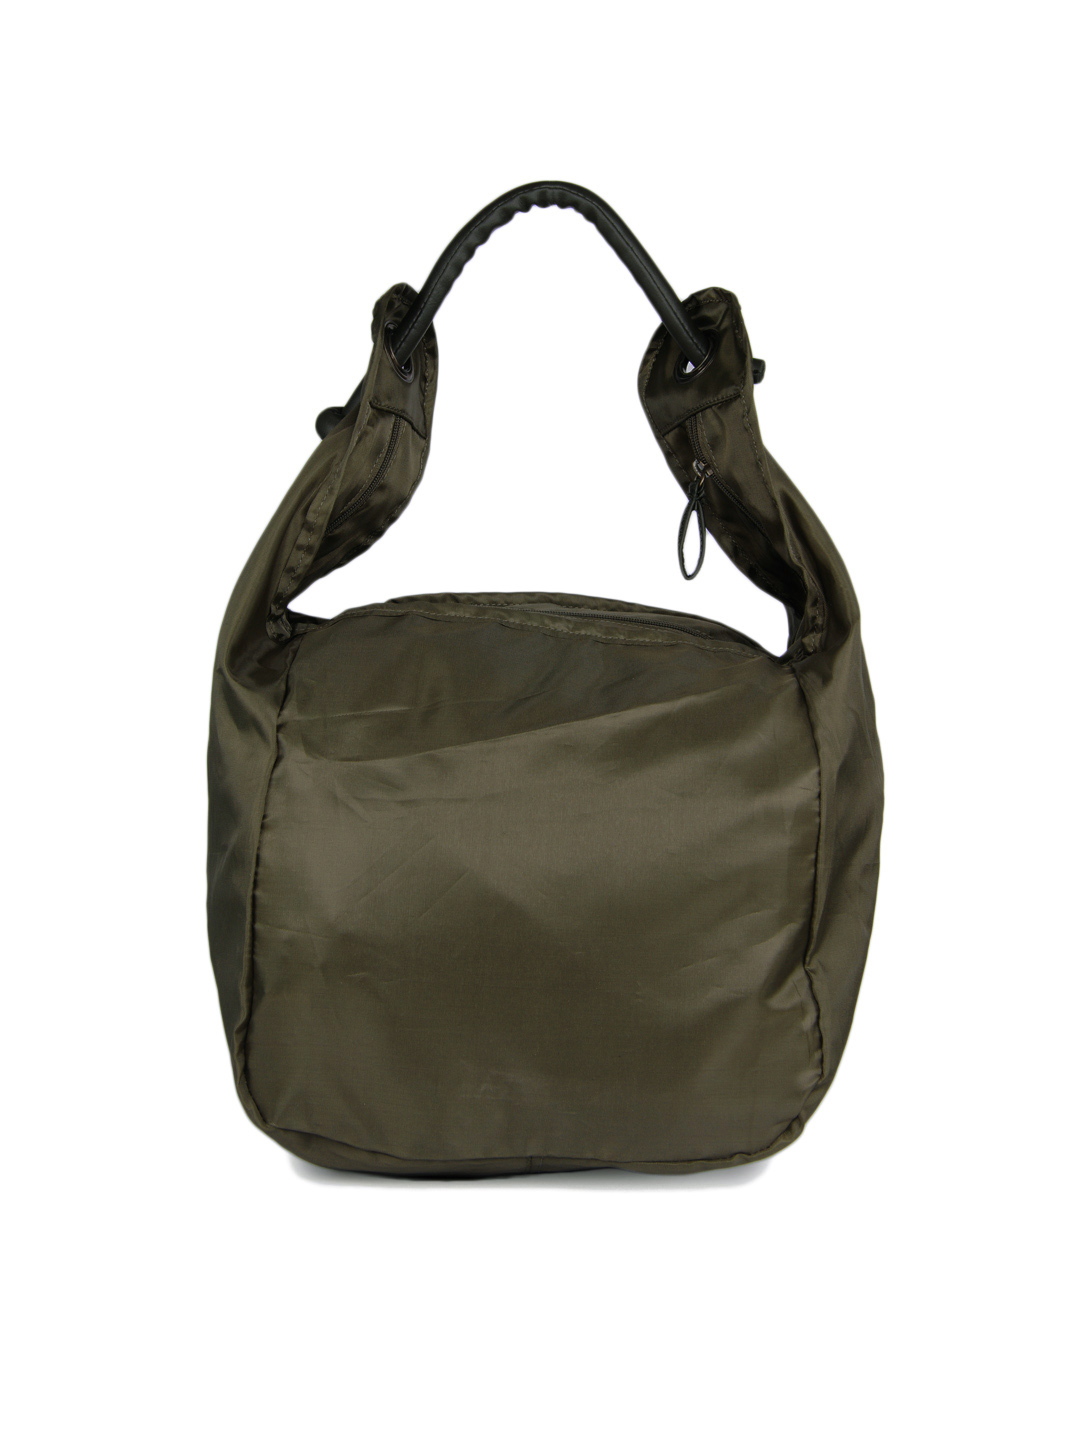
Baggit Women Senorita Koku Olive Handbag
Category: Accessories / Bags / Handbags
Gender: Women
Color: Olive
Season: Summer 2012
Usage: Casual